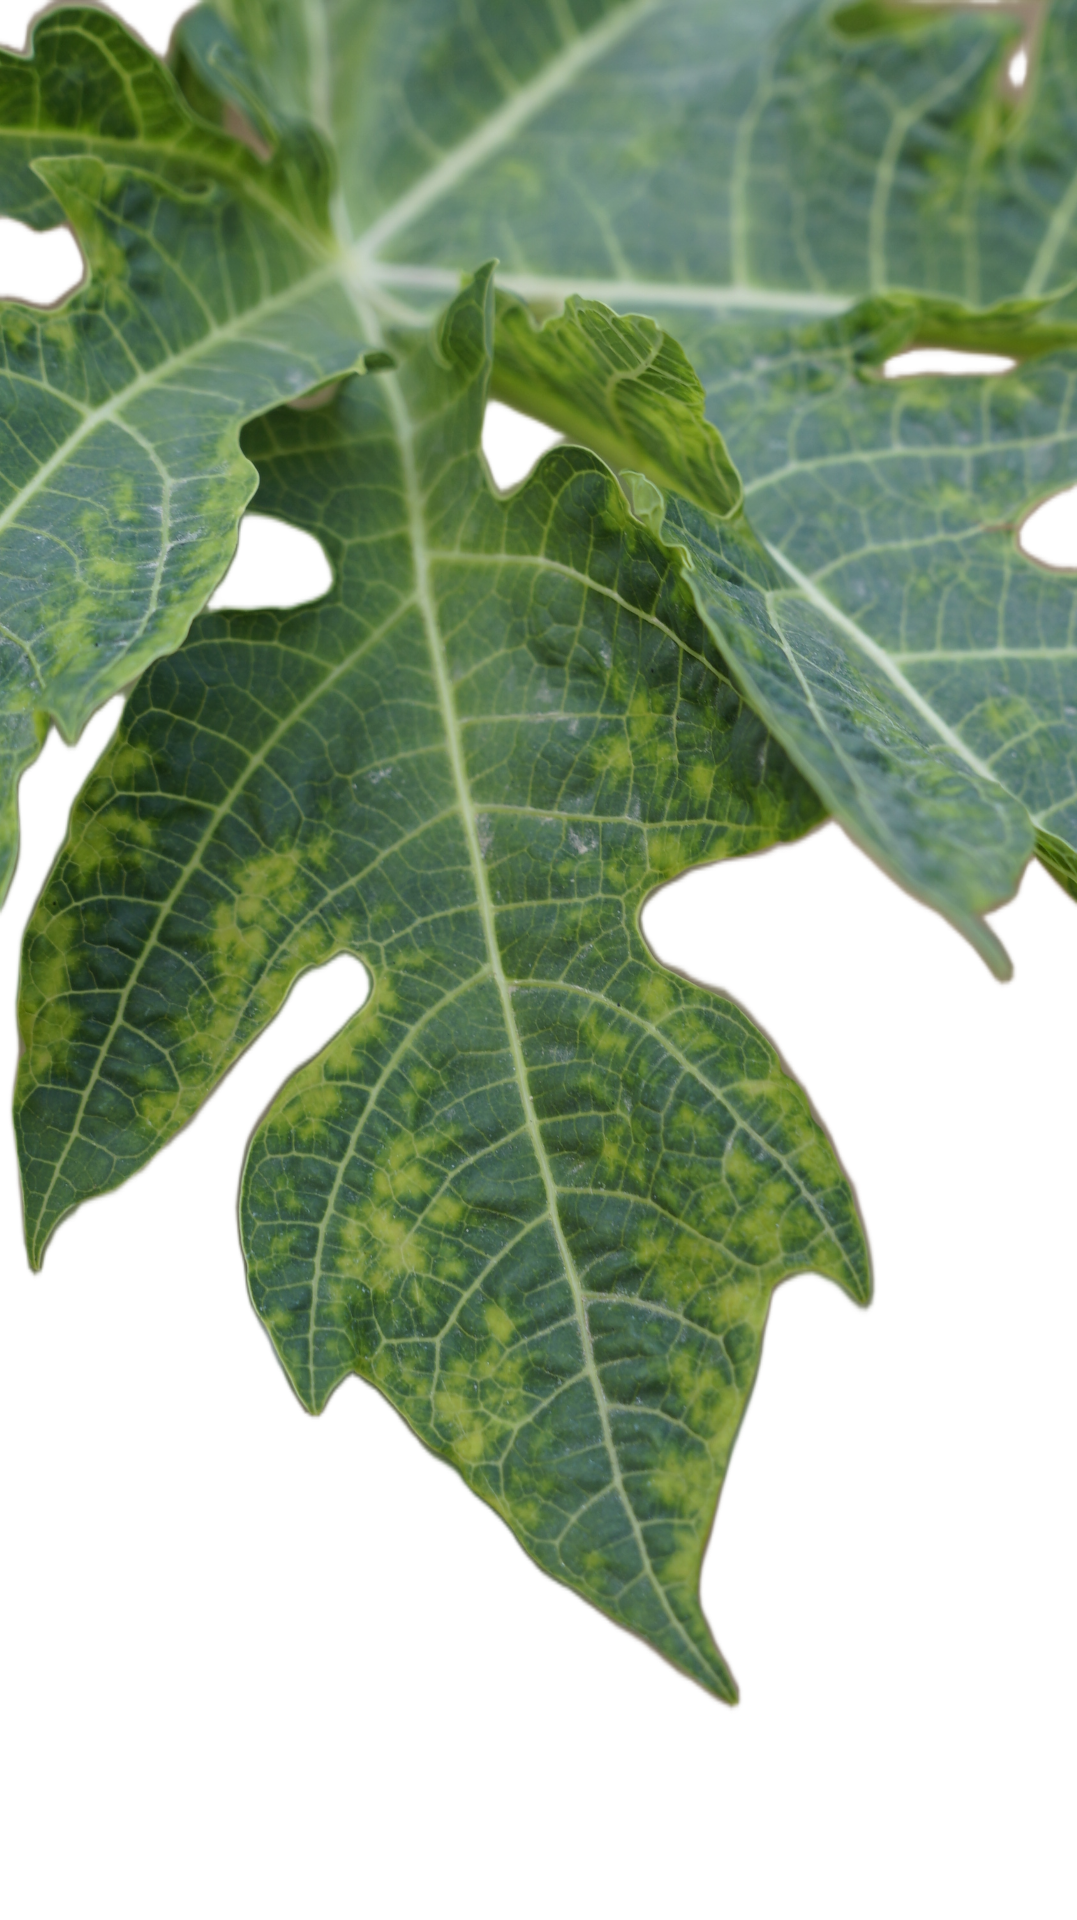
Crop: Papaya
Label: Curled_Yellow_Spot